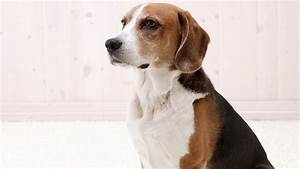
Label: dog